Synod of Würzburg (1287)

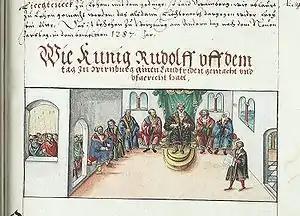
Illustration of the diet of Würzburg in "Die Würzburger Bischofs-Chronik" of , 16th century

The Council of Würzburg, also called the Synod of Würzburg or Diet of Würzburg, was a simultaneous church council and royal diet held in Würzburg in March 1287.